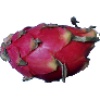
Label: red_pitahaya